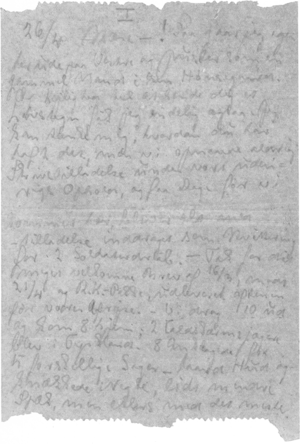
Georg Quistgaard / Biografi / Modstandsbevægelsen
Den første del af et brev til hans mor, skrevet på toiletpapir
Georg Brockhoff Quistgaard var en dansk kunsthandler, oversætter og forfatter, der var modstandsmand under besættelsen. Han blev henrettet i Ryvangen.